Kennerleigh

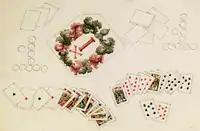
1855 drawing of the top of an inlaid table depicting two hands of a game of piquet on which the manor of Kennersleigh was lost by Thomas Dowrish in the 17th century. The losing hand is that at left, four aces, four kings, and four queens.

Polwhele, in his "History of Devon" states that Thomas Dowrich sold the manor to John Northcote. According to tradition, however, memorialised in a family card table, he instead gambled away the manor to Sir Arthur Northcote, 2nd Baronet in a game of piquet. Sabine Baring-Gould describes the game in his 1898 book "An Old English Home and its Dependencies":